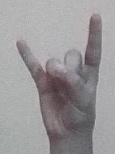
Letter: la